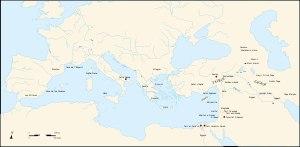
Le vin est une boisson alcoolisée obtenue par la fermentation du raisin, fruit de la vigne viticole.
L’histoire de la vigne et du vin est si ancienne qu’elle se confond avec l'histoire de l’humanité. La vigne et le vin ont représenté un élément important des sociétés, intimement associés à leurs économies et à leurs cultures. Le vin synonyme de fête, d'ivresse, de convivialité, qui a investi le vaste champ des valeurs symboliques, est aujourd'hui présent dans la plupart des pays du monde. Son existence est le fruit d’une longue histoire mouvementée.